Jupiter (god)

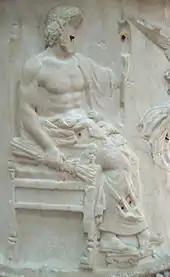
Bas-relief of Jupiter, nude from the waist up and seated on a throne

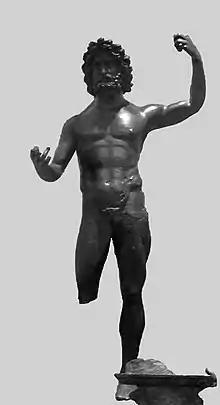
A bronze statue of Jupiter, from the territory of the Treveri

Sacrificial victims ("hostiae") offered to Jupiter were the ox (castrated bull), the lamb (on the Ides, the "ovis idulis") and the wether (a castrated goat or castrated ram) (on the Ides of January). The animals were required to be white. The question of the lamb's gender is unresolved; while a sacrificial lamb for a male deity was usually male, for the vintage-opening festival the flamen Dialis sacrificed a ewe lamb to Jupiter. This rule seems to have had many exceptions, as the sacrifice of a ram on the Nundinae by the "flaminica Dialis" demonstrates.